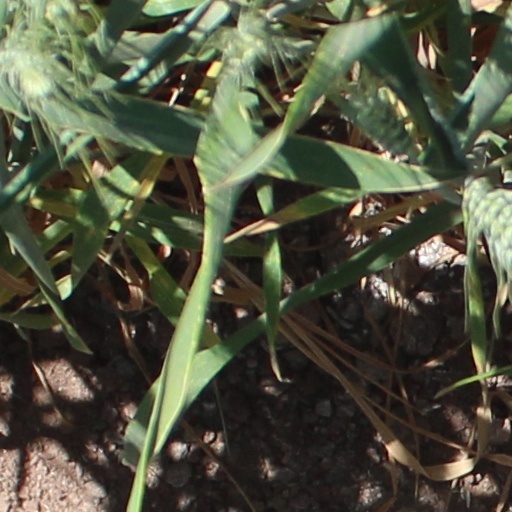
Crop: wheat